Second engineer

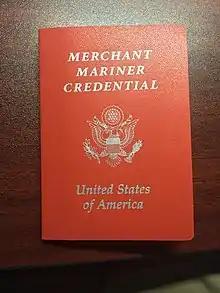
A sample of a credential given by the US Coast Guard to all officers, containing what vessels they are certified to work aboard

One can also begin the process by working as a lower member of the engine department, such as a wiper, for a minimum of three years; afterwards, with at least six months as a motorman, electrician, or machinist. After extra required training courses and evaluations by the ship’s captain one can begin the exams for a third assistant engineer license. The third method to achieve a license is an approved apprenticeship through an approved Coast Guard program, such as through a union such as the Marine Engineers Beneficial Association, or MEBA. Typically they take two years. Employers will often offer incentives to employees who wish to obtain their license, such as financial assistance or offering classes required to qualify for the exams. This method, as well as an apprenticeship is what is referred to as "hawsepiping".